Victoria Falls

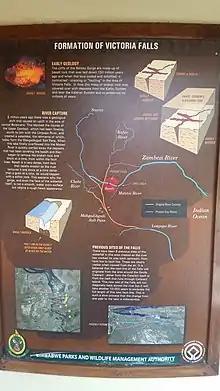
Victoria Falls National Park marker

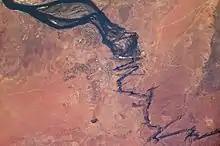
Satellite image showing the broad Zambezi falling into the narrow cleft and subsequent series of zigzagging gorges

The entire volume of the Zambezi River pours through the First Gorge's wide exit for a distance of about , then enters a zigzagging series of gorges designated by the order in which the river reaches them. Water entering the "Second Gorge" makes a sharp right turn and has carved out a deep pool there called the "Boiling Pot". Reached via a steep footpath from the Zambian side, it is about across. Its surface is smooth at low water, but at high water is marked by enormous, slow swirls and heavy turbulence.